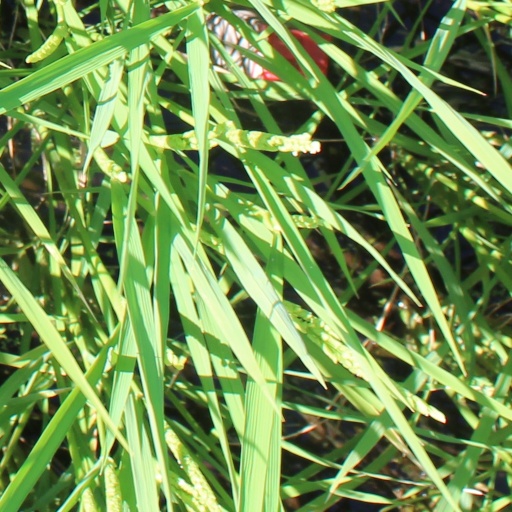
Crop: rice